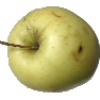
Label: images